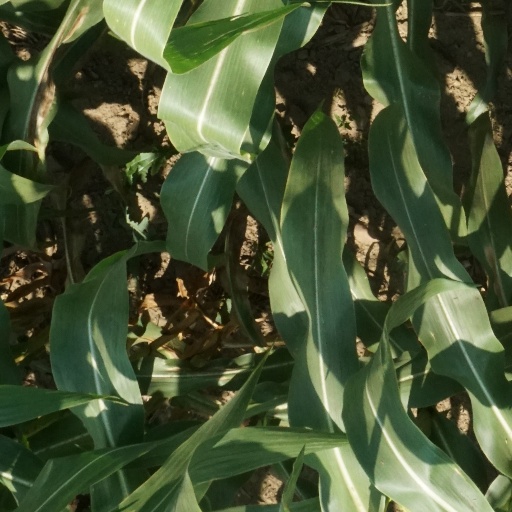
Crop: maize; corn